Sarcophagi of Helena and Constantina

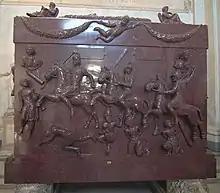
Sarcophagus of Helena

The Sarcophagus of Helena is the red porphyry coffin in which Saint Helena, the mother of emperor Constantine the Great, was buried (died 329). The coffin, deprived of its contents for centuries, was removed from the Mausoleum of Helena at Tor Pignatarra, just outside the walled city of Rome. In the 12th century it was moved to the Archbasilica of Saint John Lateran for the burial of Pope Anastasius IV. Pope Pius VI brought it to the Vatican in 1778, and now is in the Sala a Croce Greca of the Pio-Clementine Vatican Museum.